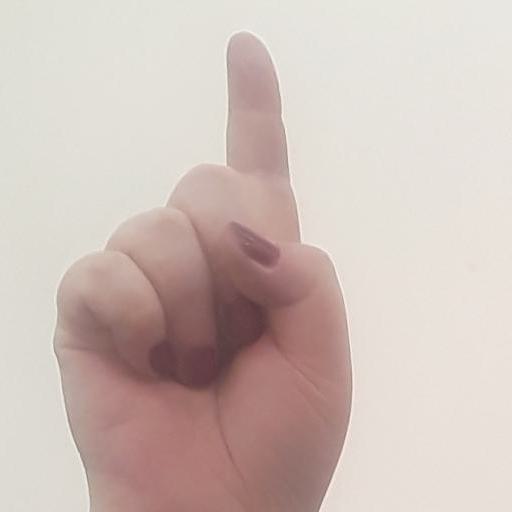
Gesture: one